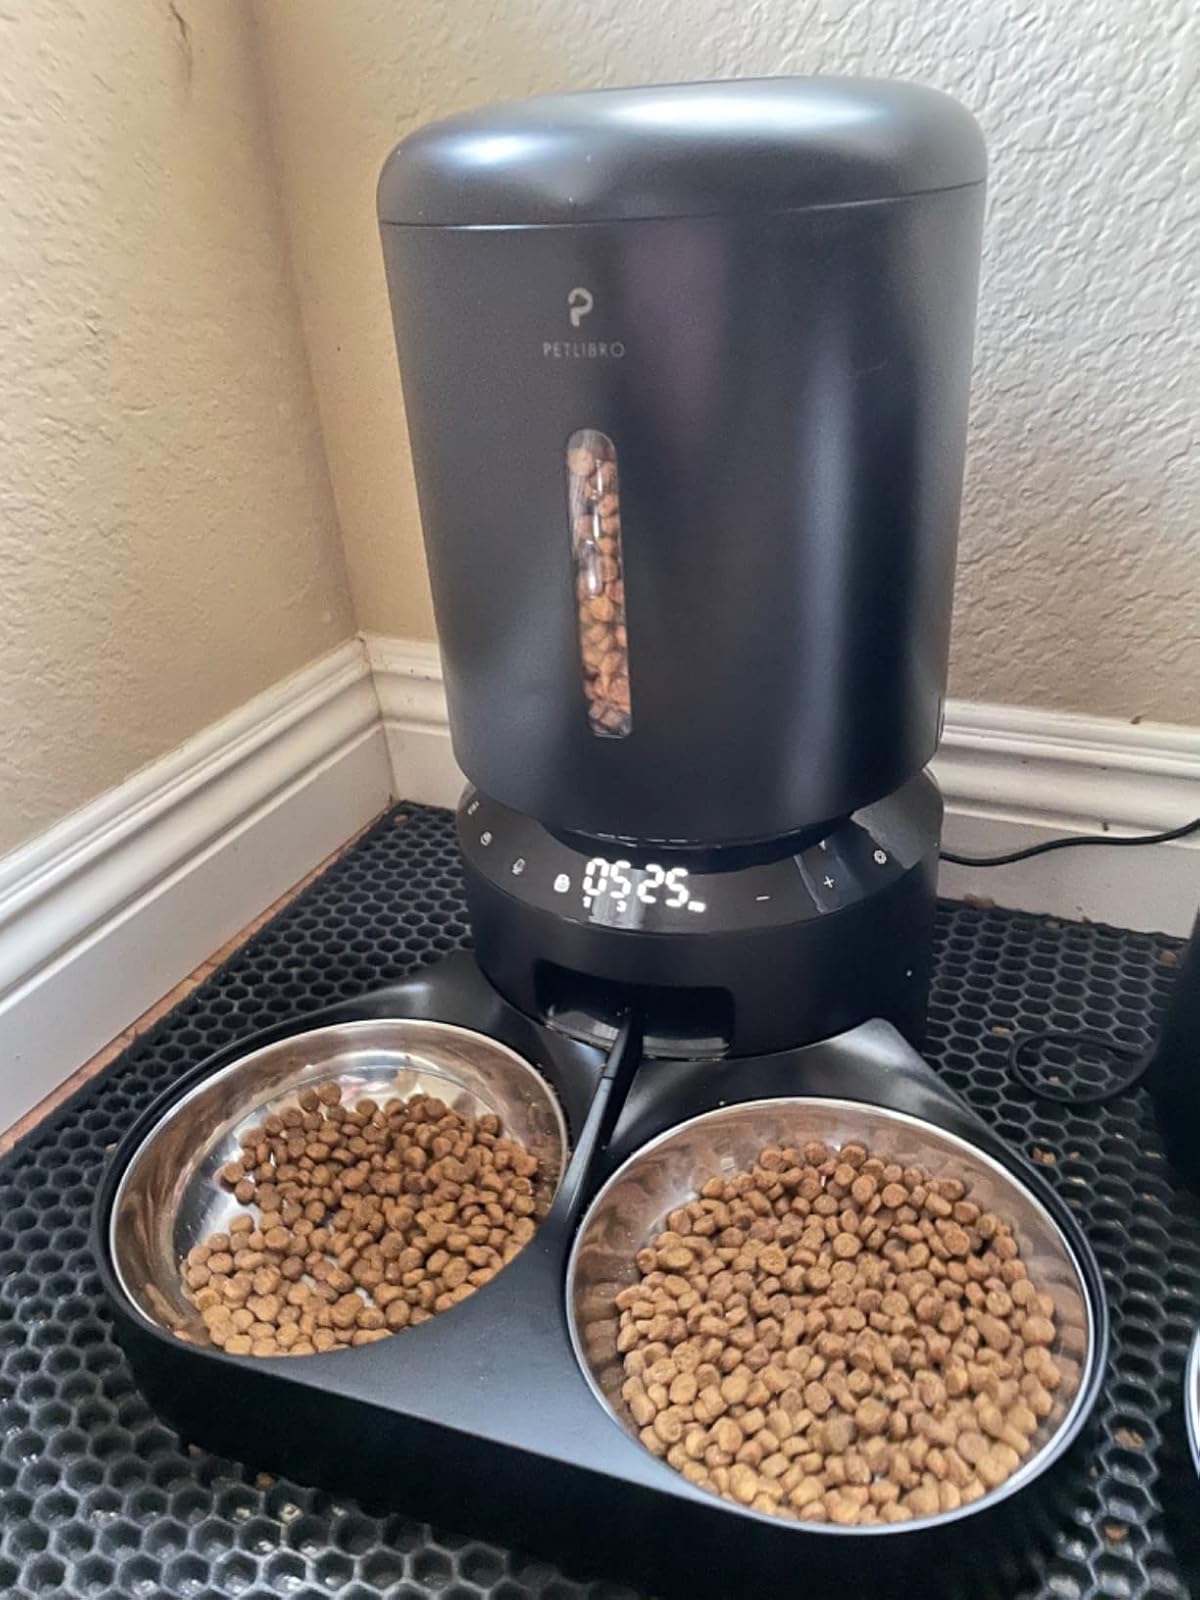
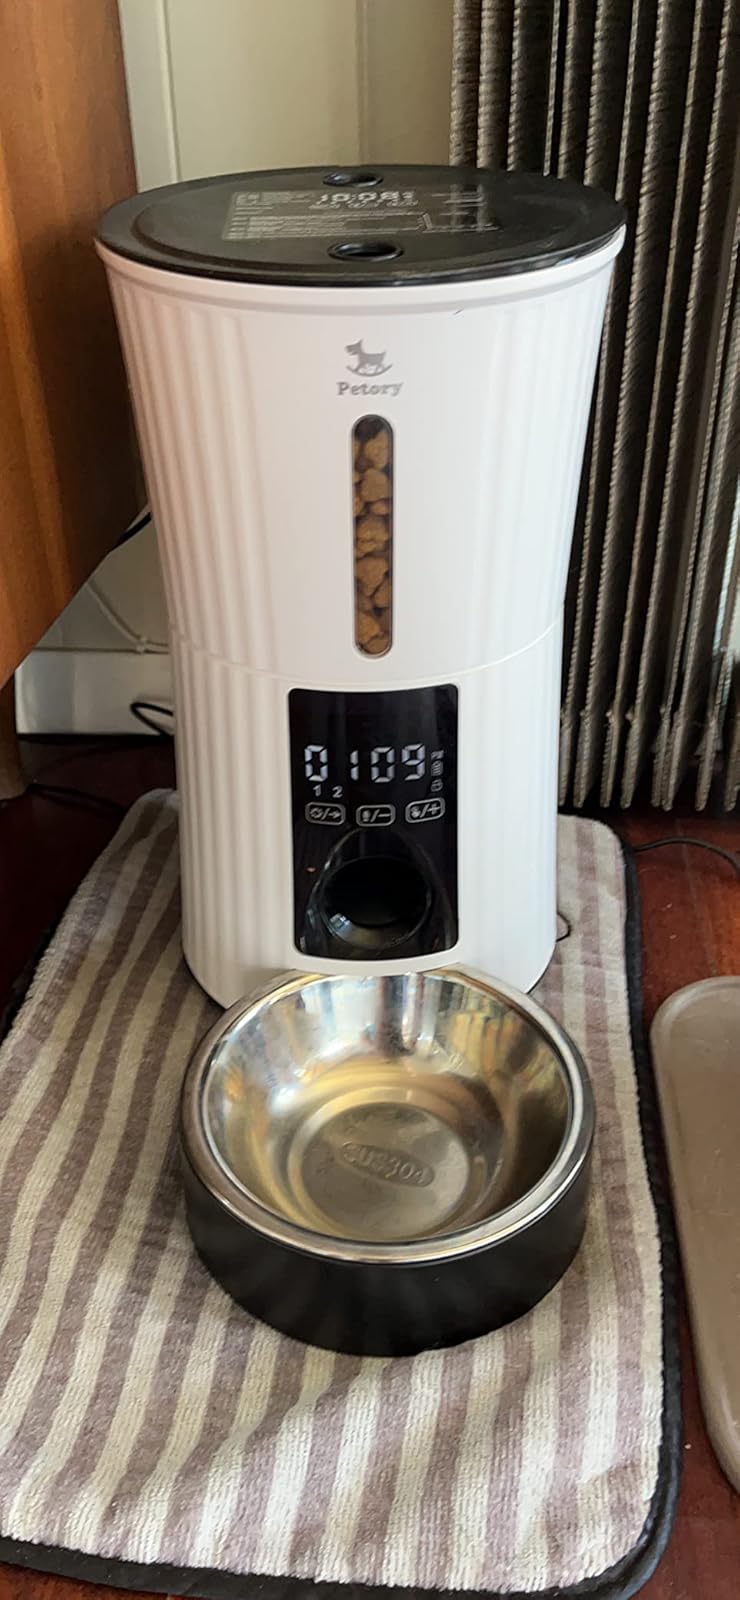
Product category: items_feeder
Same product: no